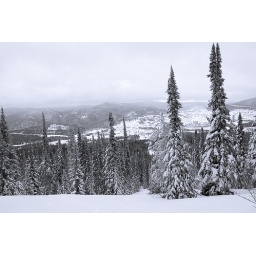
Snowy forest of Siberian mountains (picture taken in Sheregesh, Russia)